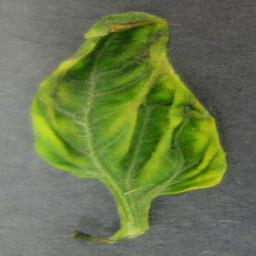
Label: Tomato___Tomato_Yellow_Leaf_Curl_Virus